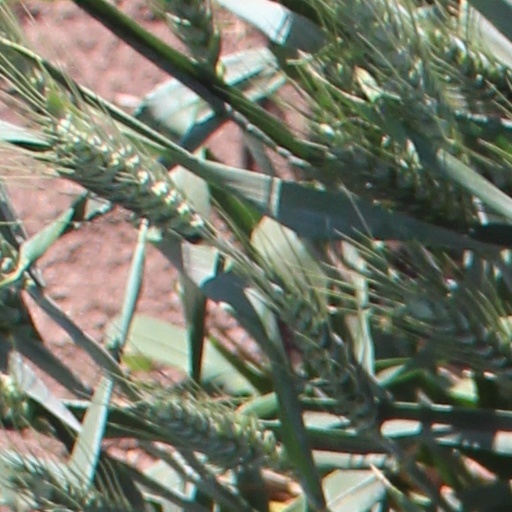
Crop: wheat